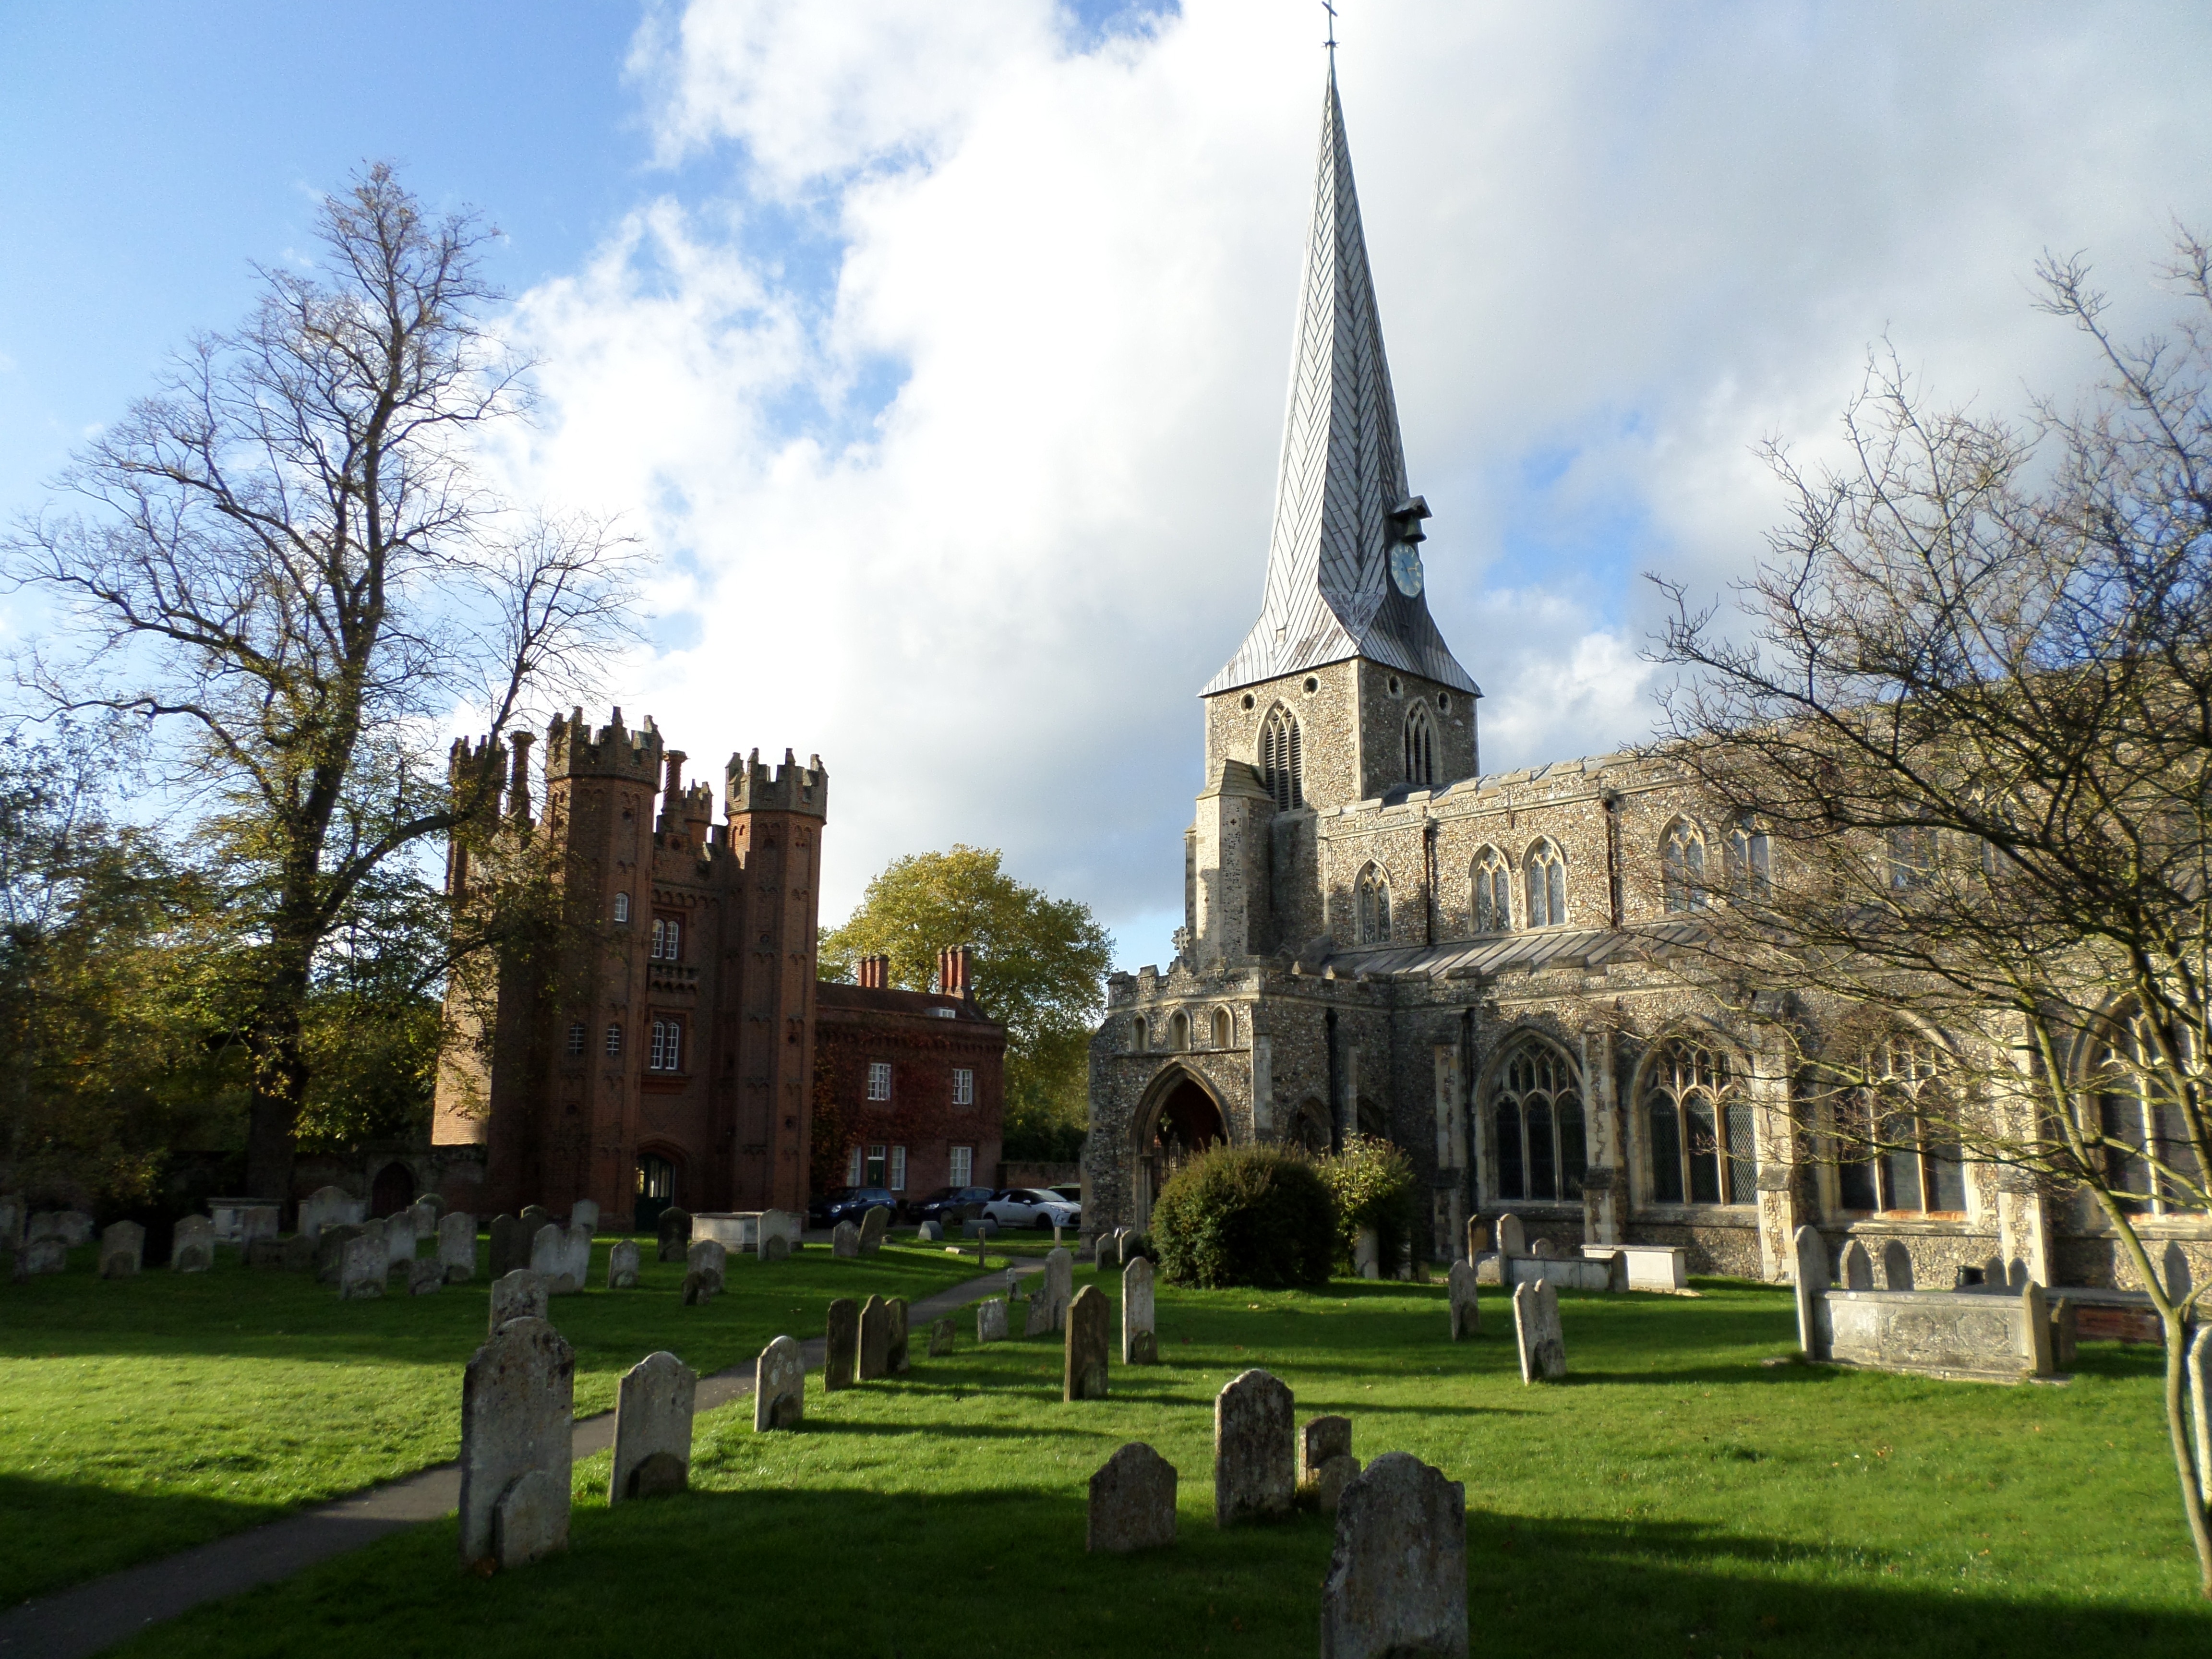
building, chateau, monument, landmark, church, cathedral, chapel, place of worship, graveyard, monastery, abbey, estate, suffolk, stately home, st mary's, st marys church, deanery tower, hadleigh